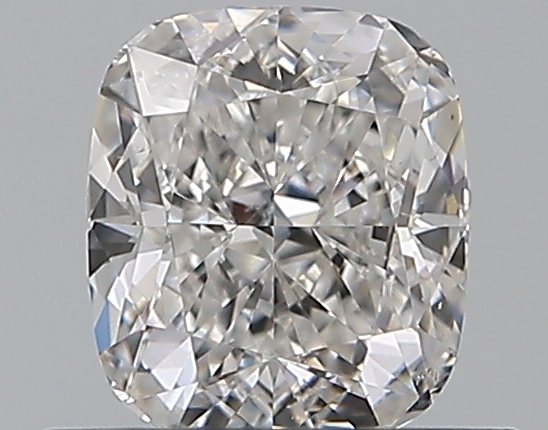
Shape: cushion
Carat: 0.7
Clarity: SI1
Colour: F
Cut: EX
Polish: EX
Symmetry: EX
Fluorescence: N
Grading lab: GIA
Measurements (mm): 5.44 x 4.73 x 3.18